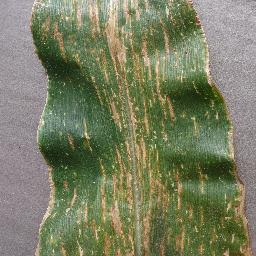
Label: Corn_(Maize)___Gray_Leaf_Spot_(Cercospora)